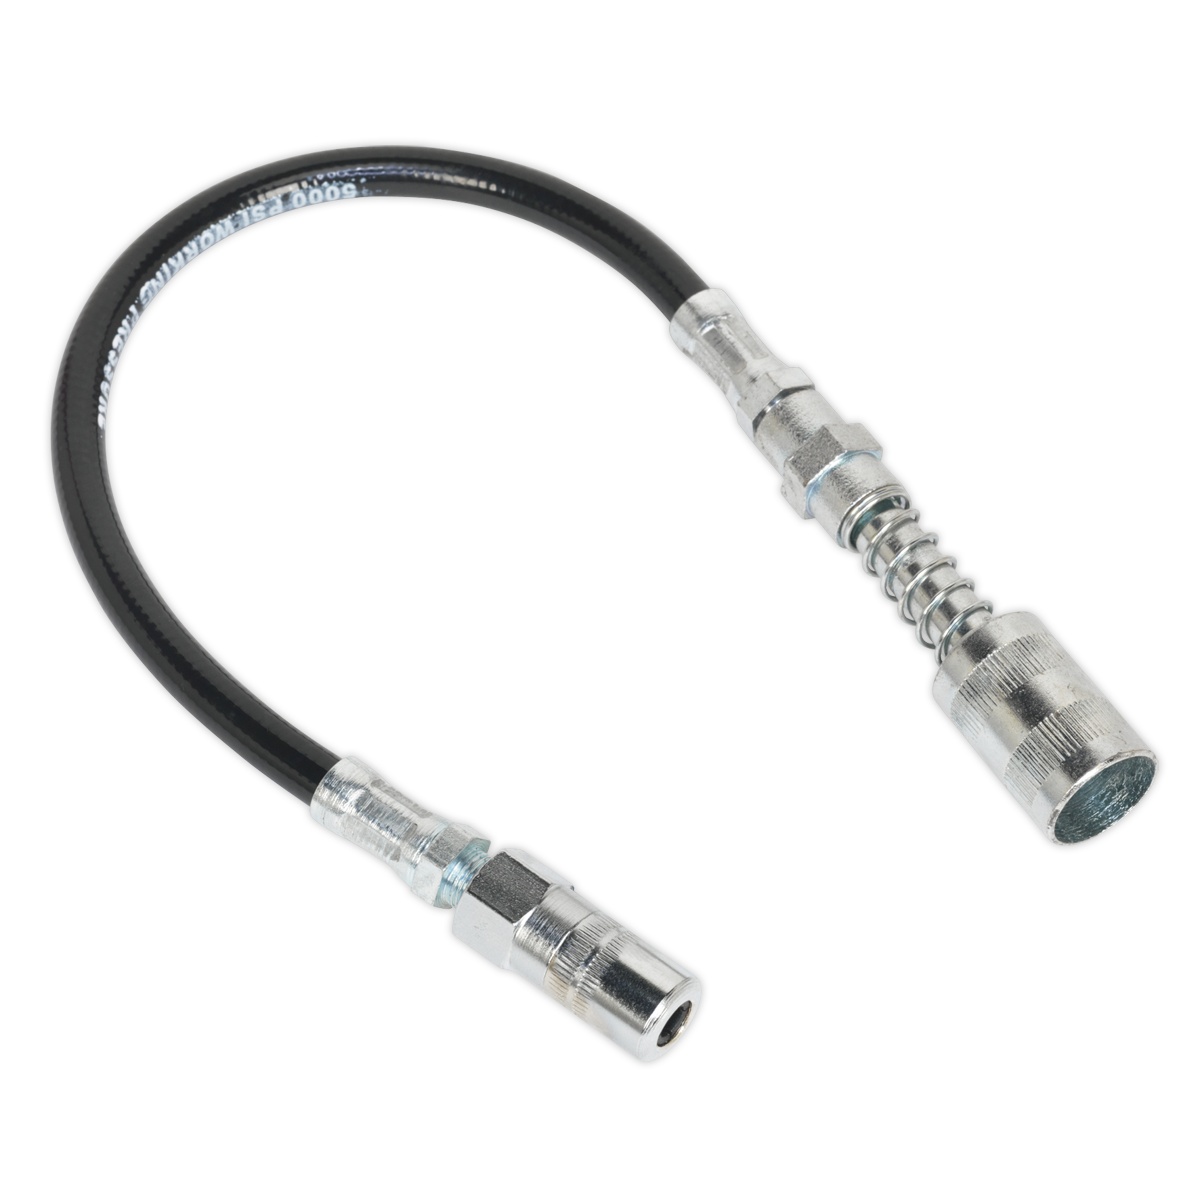
Sealey GGSF300 300mm Flexible Rubber Delivery Hose with 4-Jaw Connector & Quick Release Coupling
Flexible rubber snap-on extension with end hose. Supplied with 4-jaw grease gun end. Specification Flexible rubber snap-on extension with end hose. Supplied with 4-jaw grease gun end. Length: 300mm. Thread Size: 1/8"BSP. Model No. GGSF300
Brand: Sealey
Category: Hardware > Hardware Accessories > Lubrication Hoses